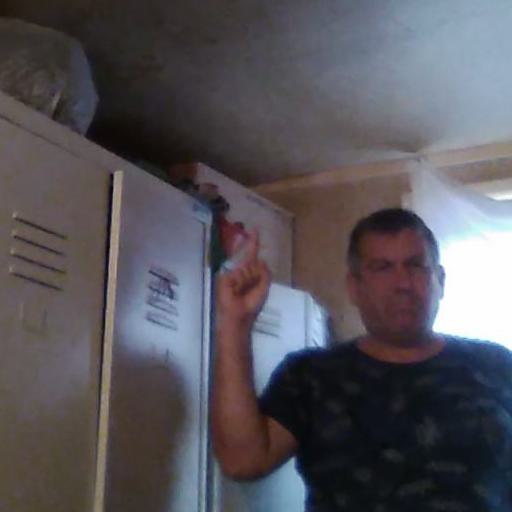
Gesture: one